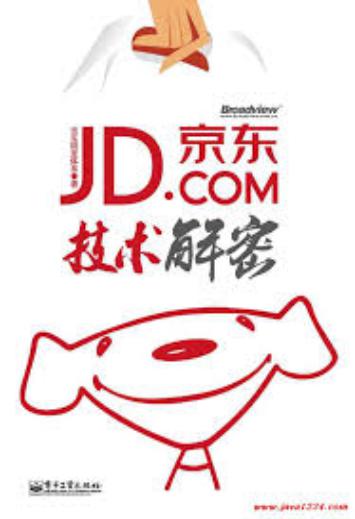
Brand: jd
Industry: Others